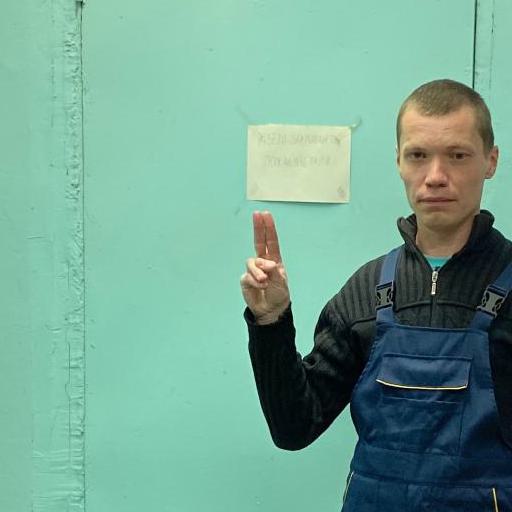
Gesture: two_up